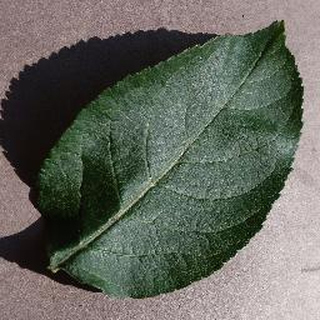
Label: healthy_apple